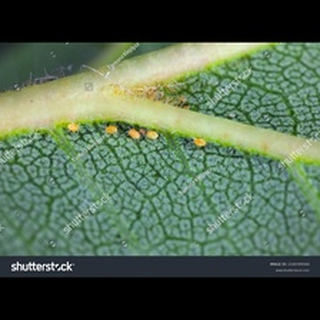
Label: wheat_mite